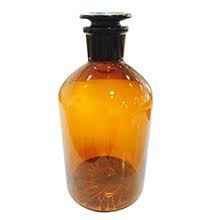
Waste category: glass